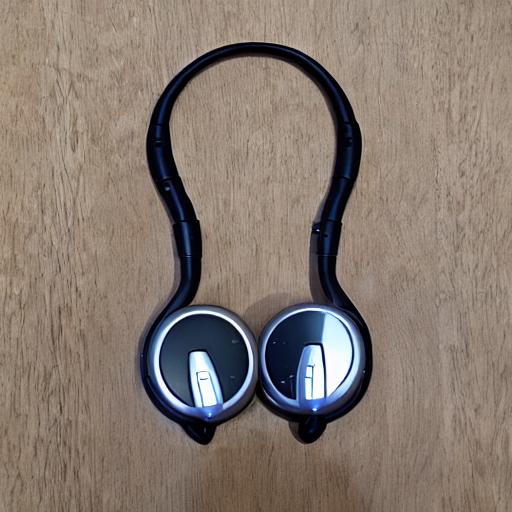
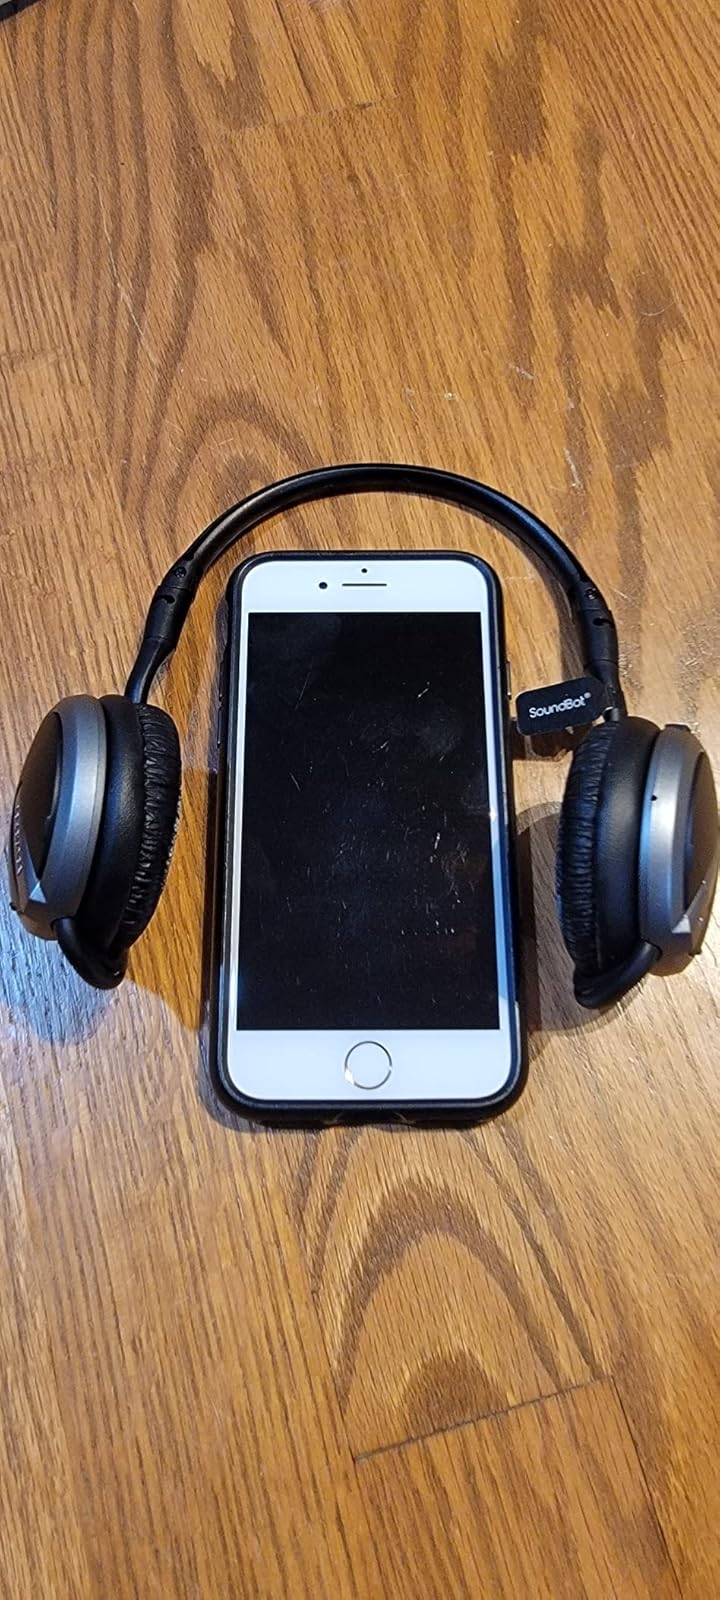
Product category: headphones
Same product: no